Stathis Psillos

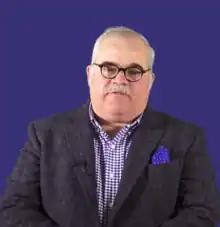
Psillos in 2016

Stathis Psillos (born 22 June 1965) is a Greek philosopher of science. He is Professor of Philosophy of Science and Metaphysics at the University of Athens, Greece and a member of the Rotman Institute of Philosophy of the University of Western Ontario. In 2013–15, he held the Rotman Canada Research Chair in Philosophy of Science at the University of Western Ontario, Canada.